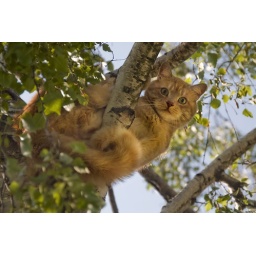
dog on ground, cat in tree